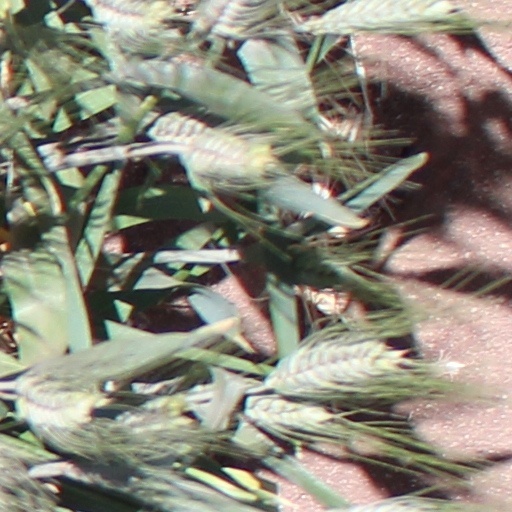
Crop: wheat